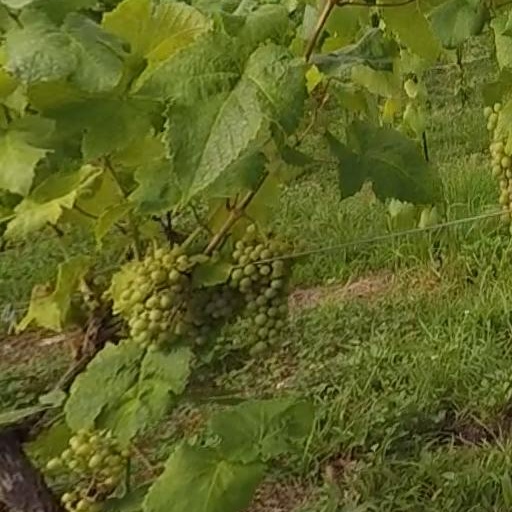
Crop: grape